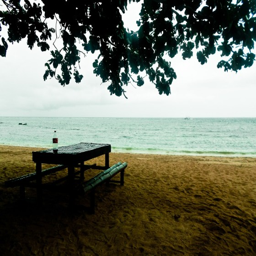
our table by the beach